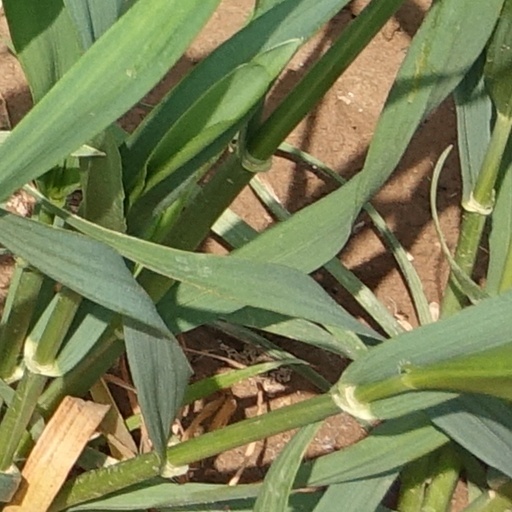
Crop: wheat